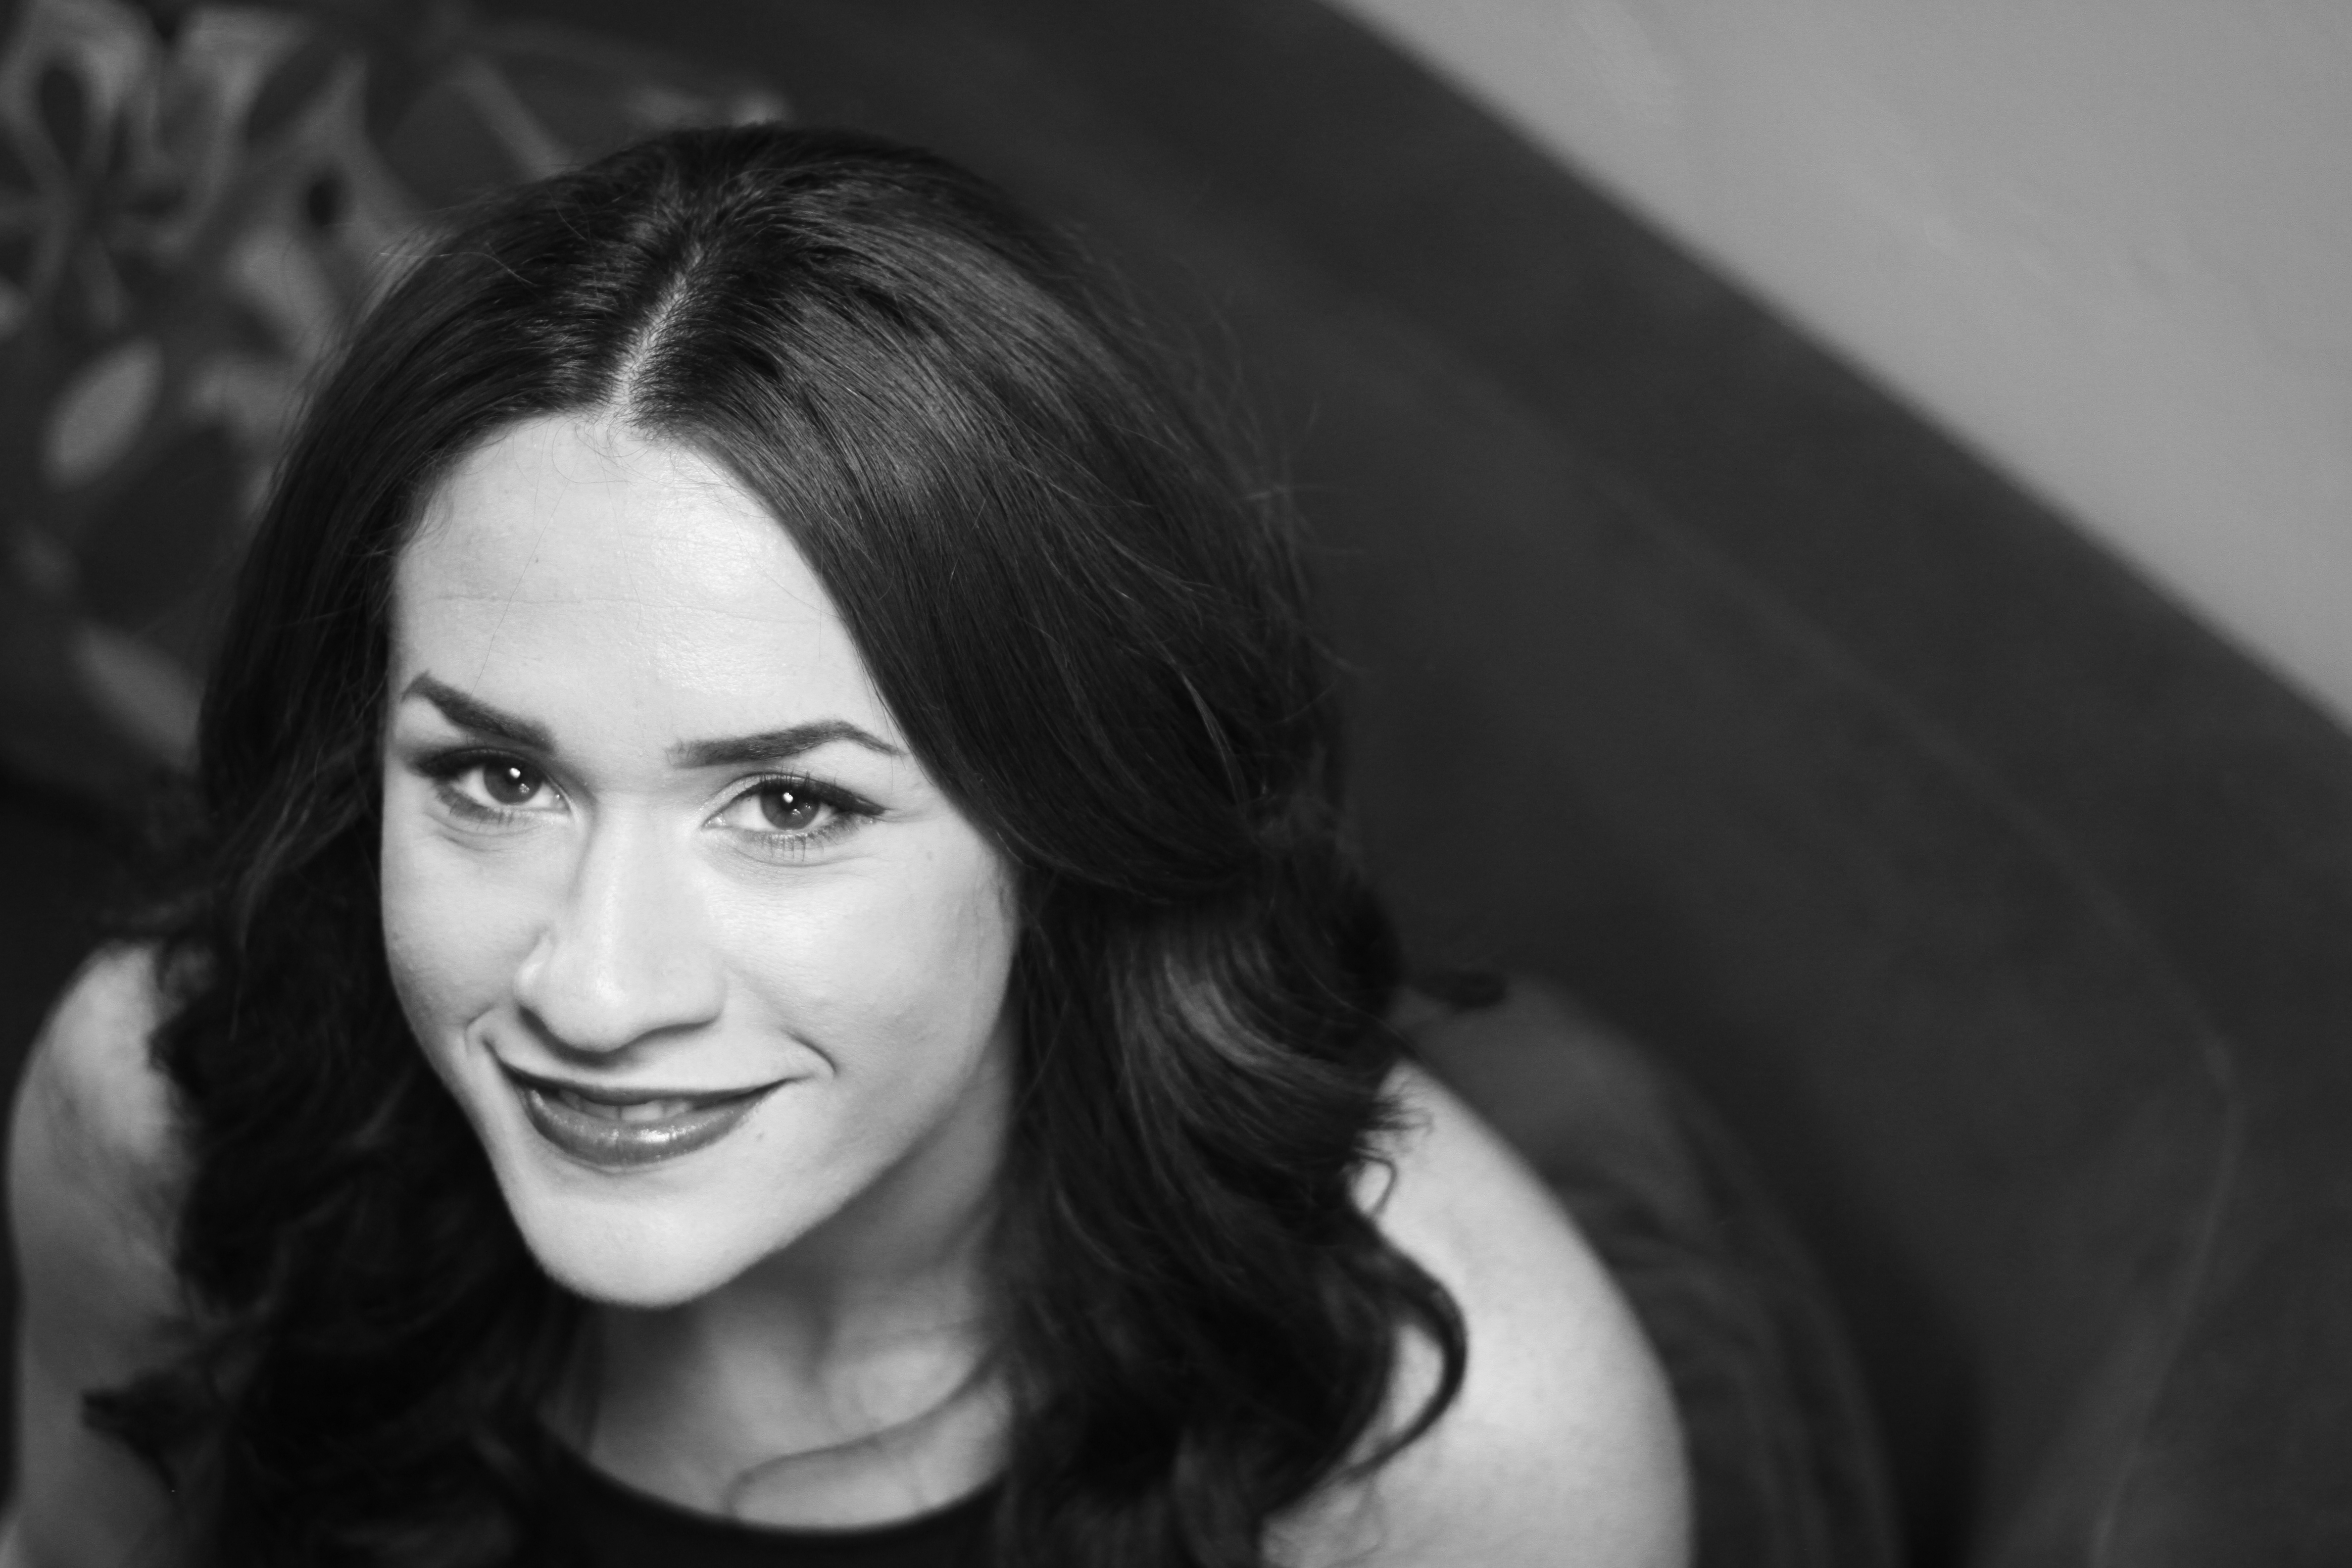
hair, nose, cheek, lip, smile, eyebrow, eyelash, mouth, flash photography, human body, jaw, happy, iris, gesture, black and white, black hair, layered hair, long hair, monochrome photography, fun, monochrome, brown hair, laugh, portrait photography, portrait, darkness, sitting, photo shoot, jewellery, model